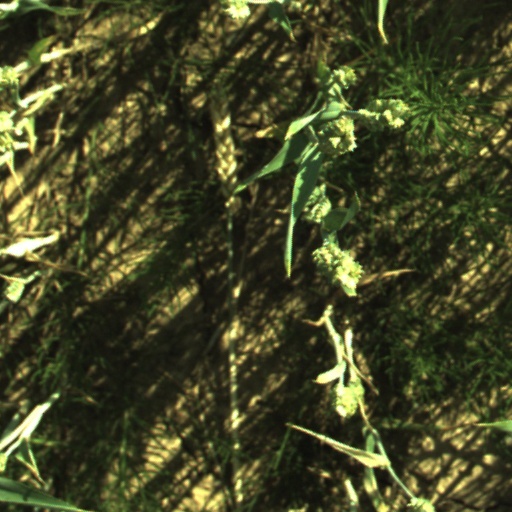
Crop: wheat